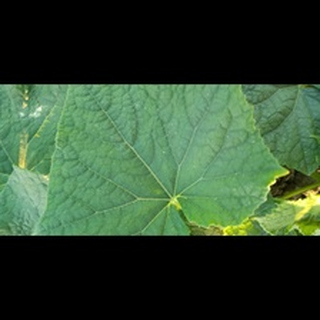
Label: healthy_cucumber